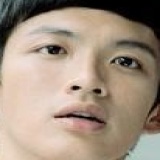
diễn viên Kha Chấn Đông